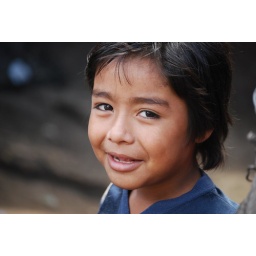
Little girl in blue Feb 2008